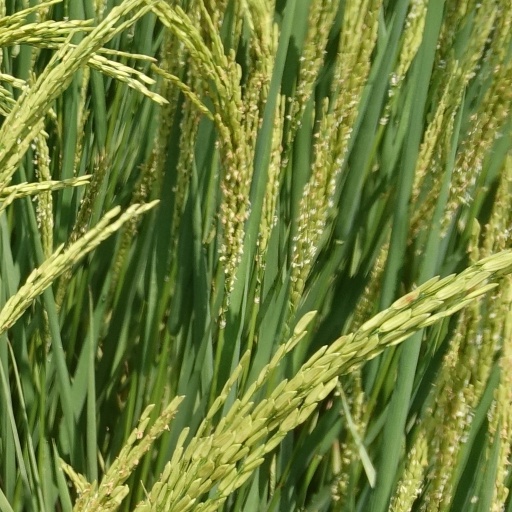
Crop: rice